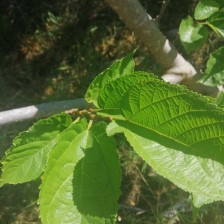
Variety: TaiwanStraberry